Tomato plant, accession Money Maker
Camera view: horizontal (90 deg, fisheye); turntable rotation: 0 degrees
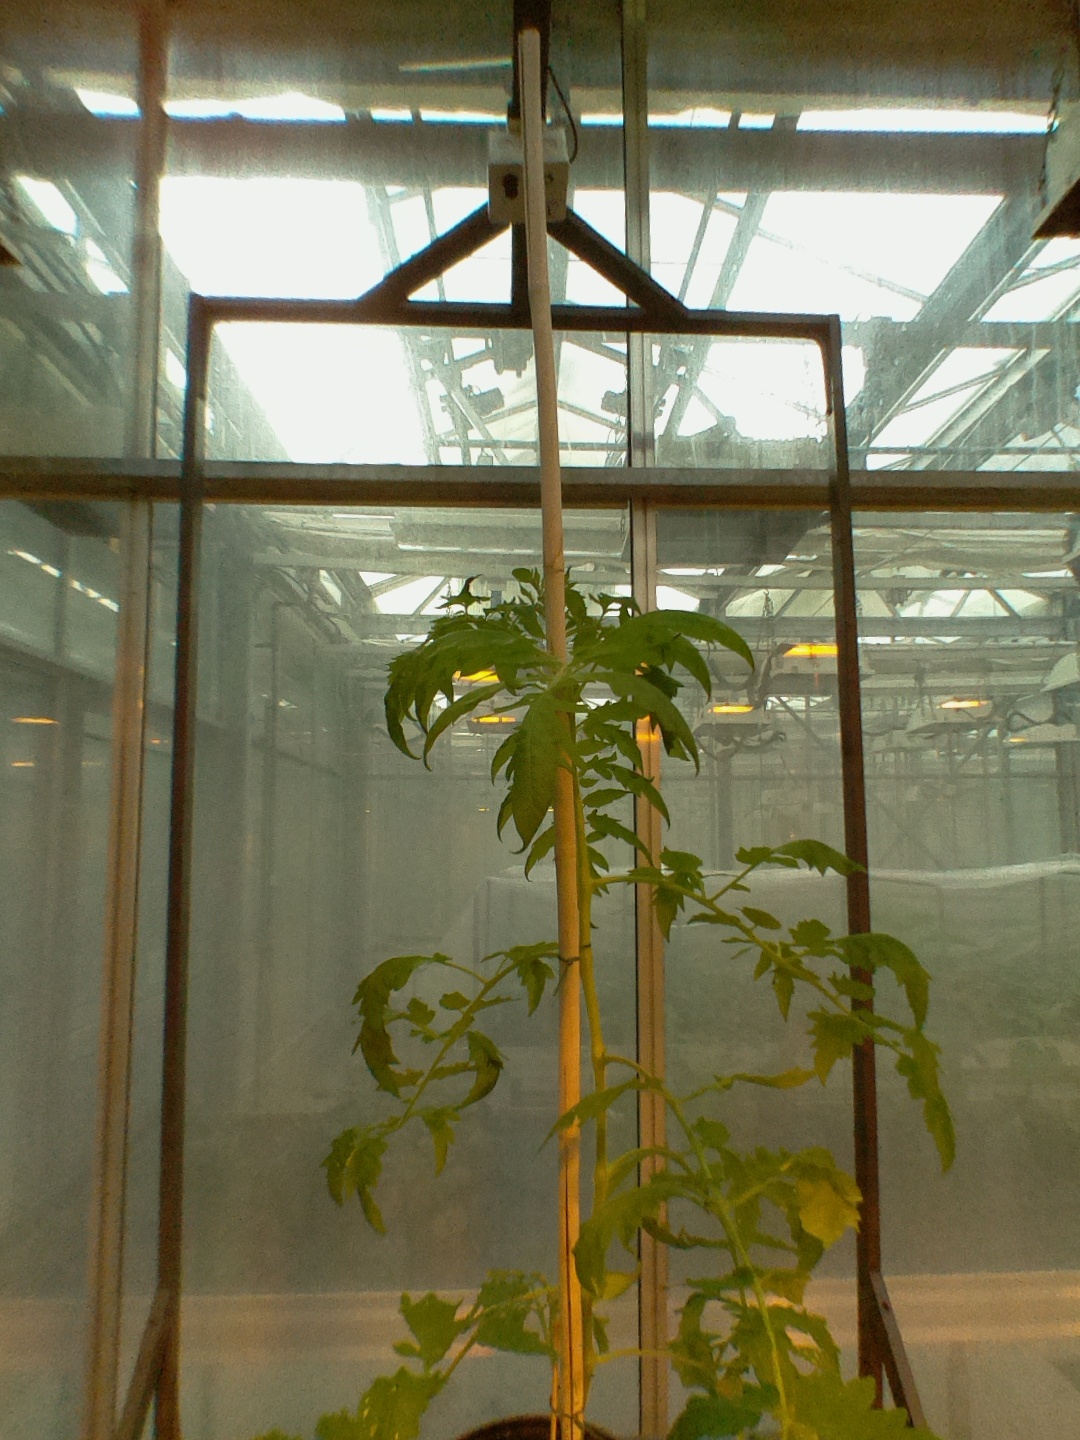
BBCH growth stage 53: 3 inflorescences visible